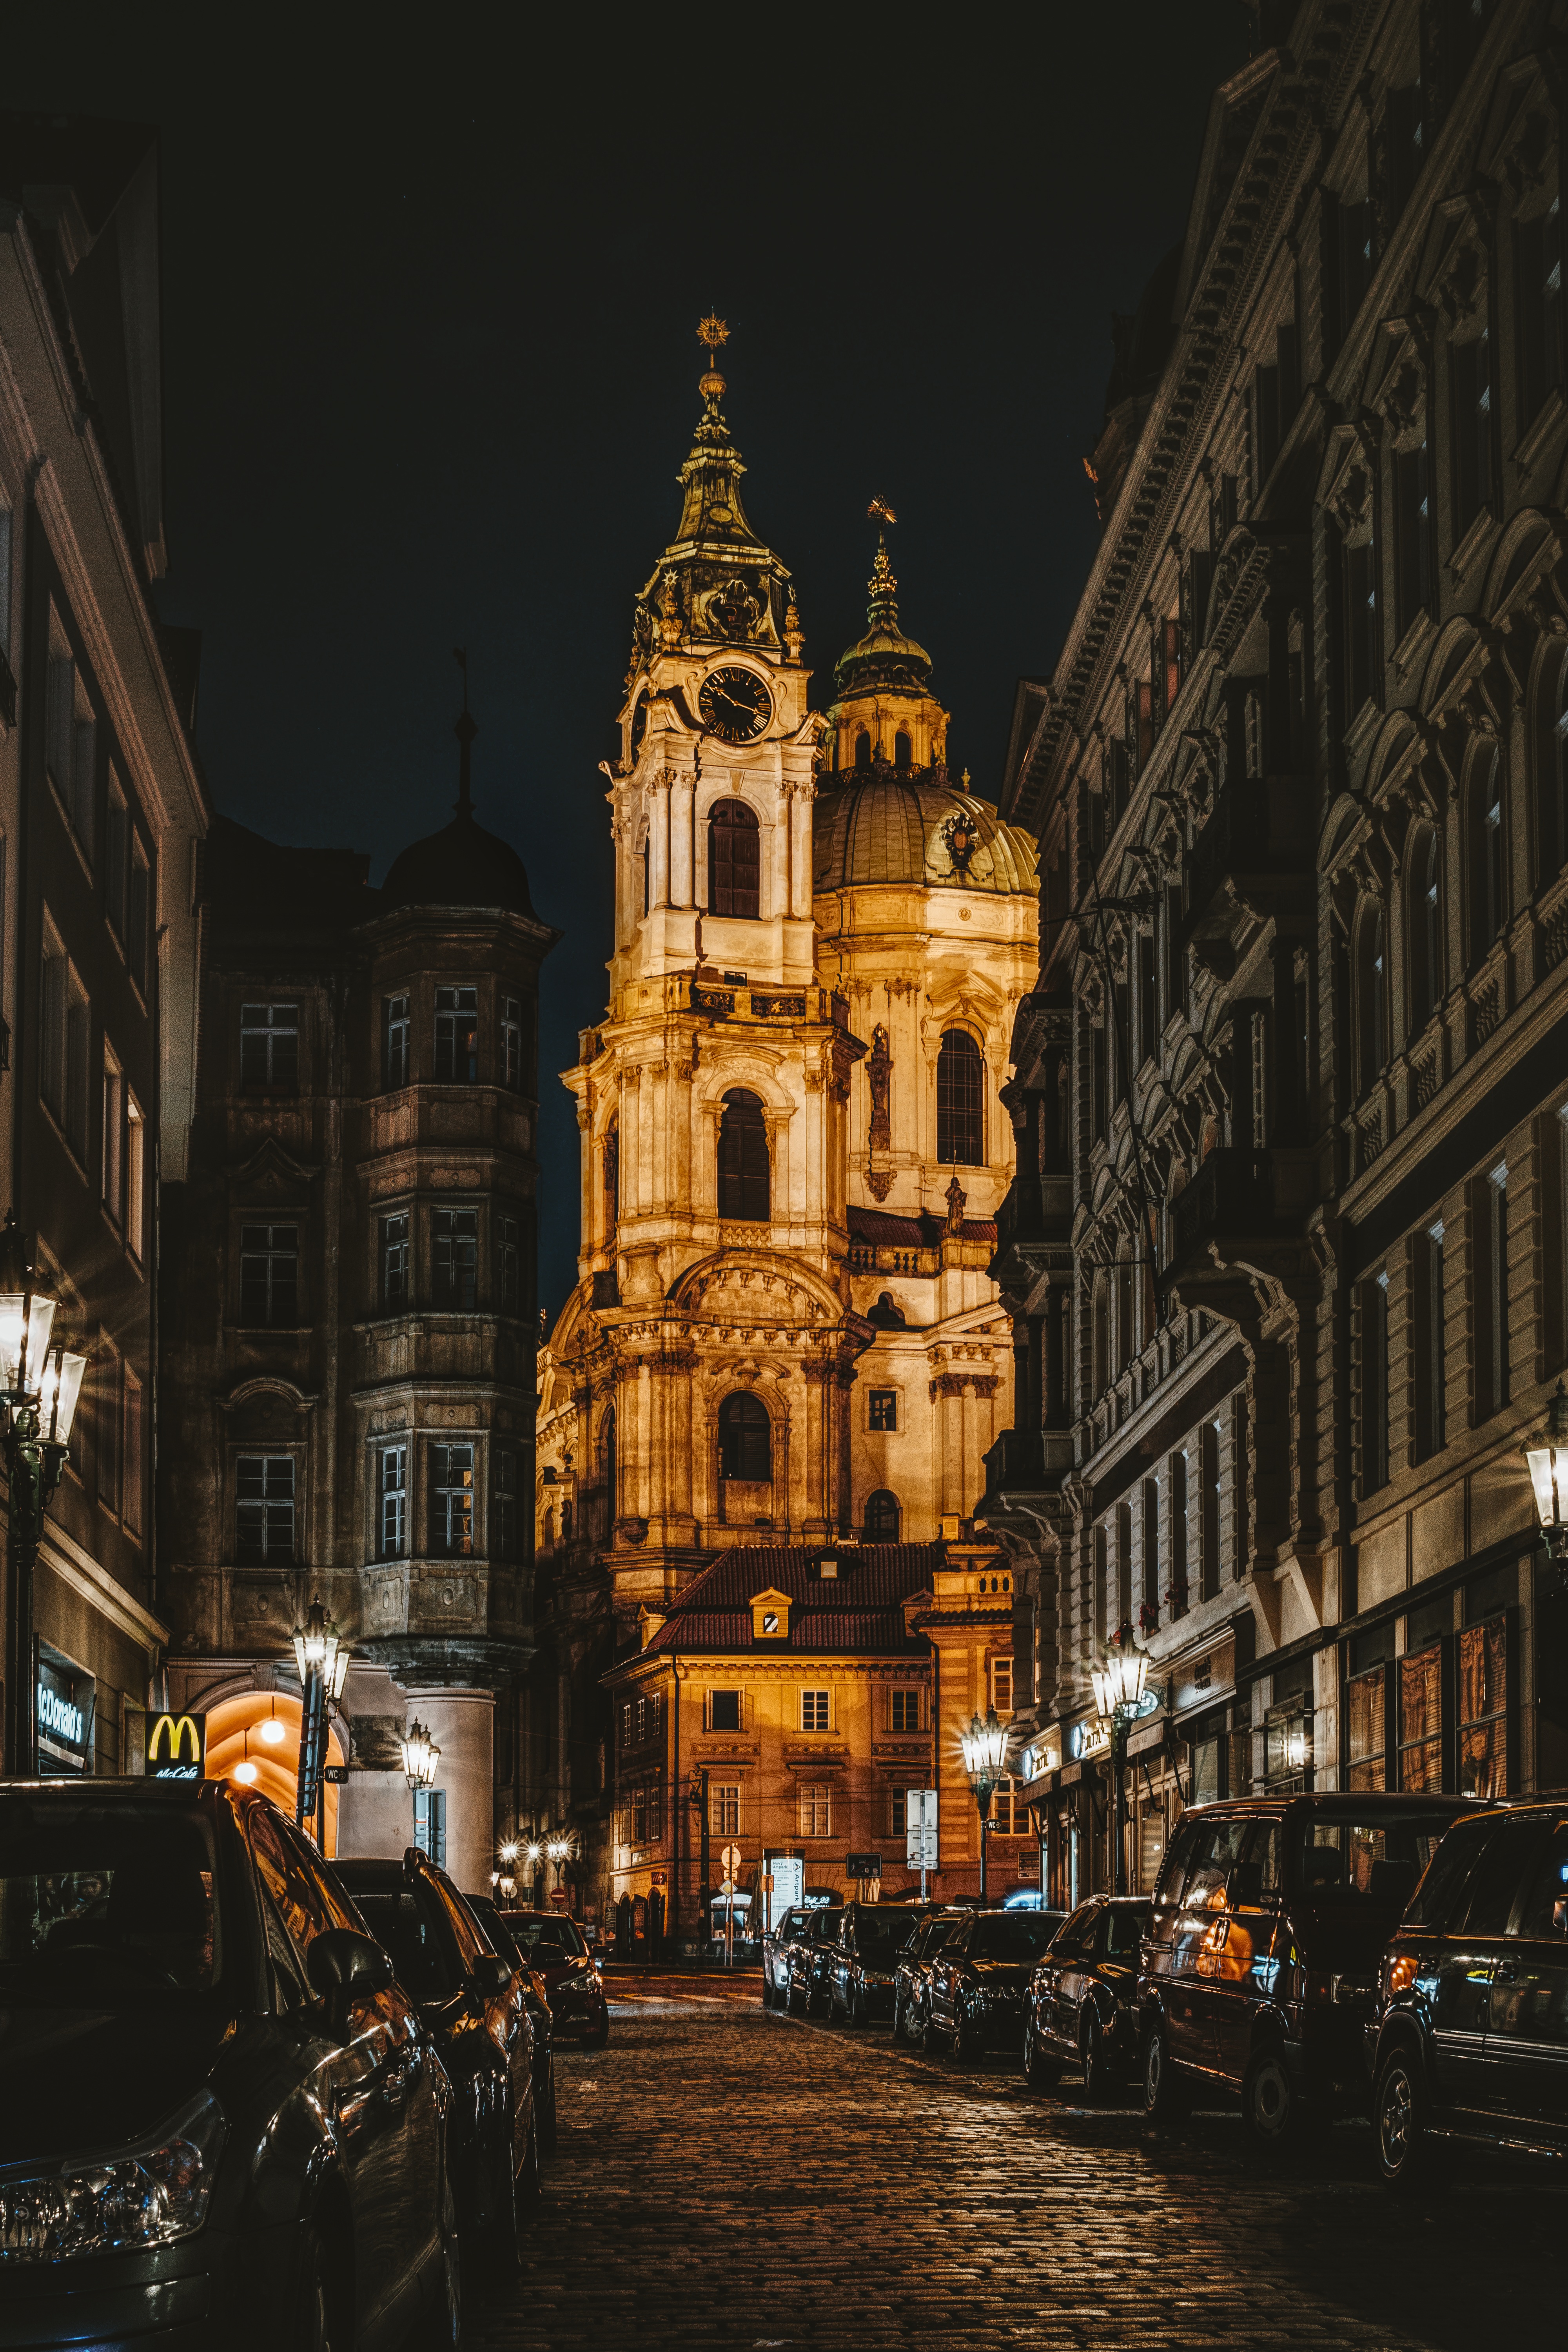
prague, czech republic, road, reflections, church, lighting, cityscape, romantic, mood, historically, city, architecture, europe, travel, historic center, capital, places of interest, building, praha, night, metropolis, landmark, metropolitan area, urban area, town, sky, infrastructure, street, tower, tourist attraction, town square, cathedral, evening, basilica, downtown, spire, medieval architecture, steeple, facade, place of worship, darkness, bell tower